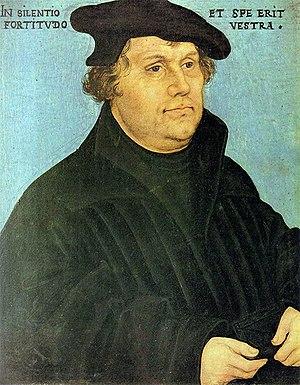
Martin Luther (1483-1546), huile sur toile de Lucas Cranach l'Ancien, 1528.
Martin Luther [maʁtɛ̃ lytɛʁ], né le 10 novembre 1483 à Eisleben, en Saxe-Anhalt et mort le 18 février 1546 dans la même ville, est un frère augustin théologien, professeur d'université, initiateur du protestantisme et réformateur de l'Église dont les idées exercèrent une grande influence sur la Réforme protestante, qui changea le cours de la civilisation occidentale.